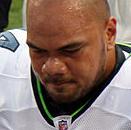
Age: 32